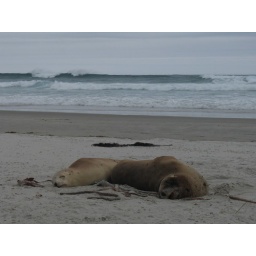
Sea lion on a beach in Otago peninsula